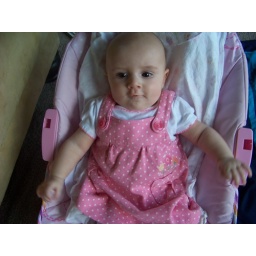
looking cute in a pink dress